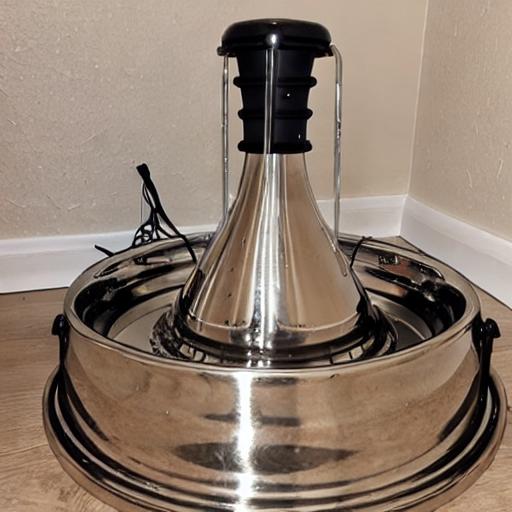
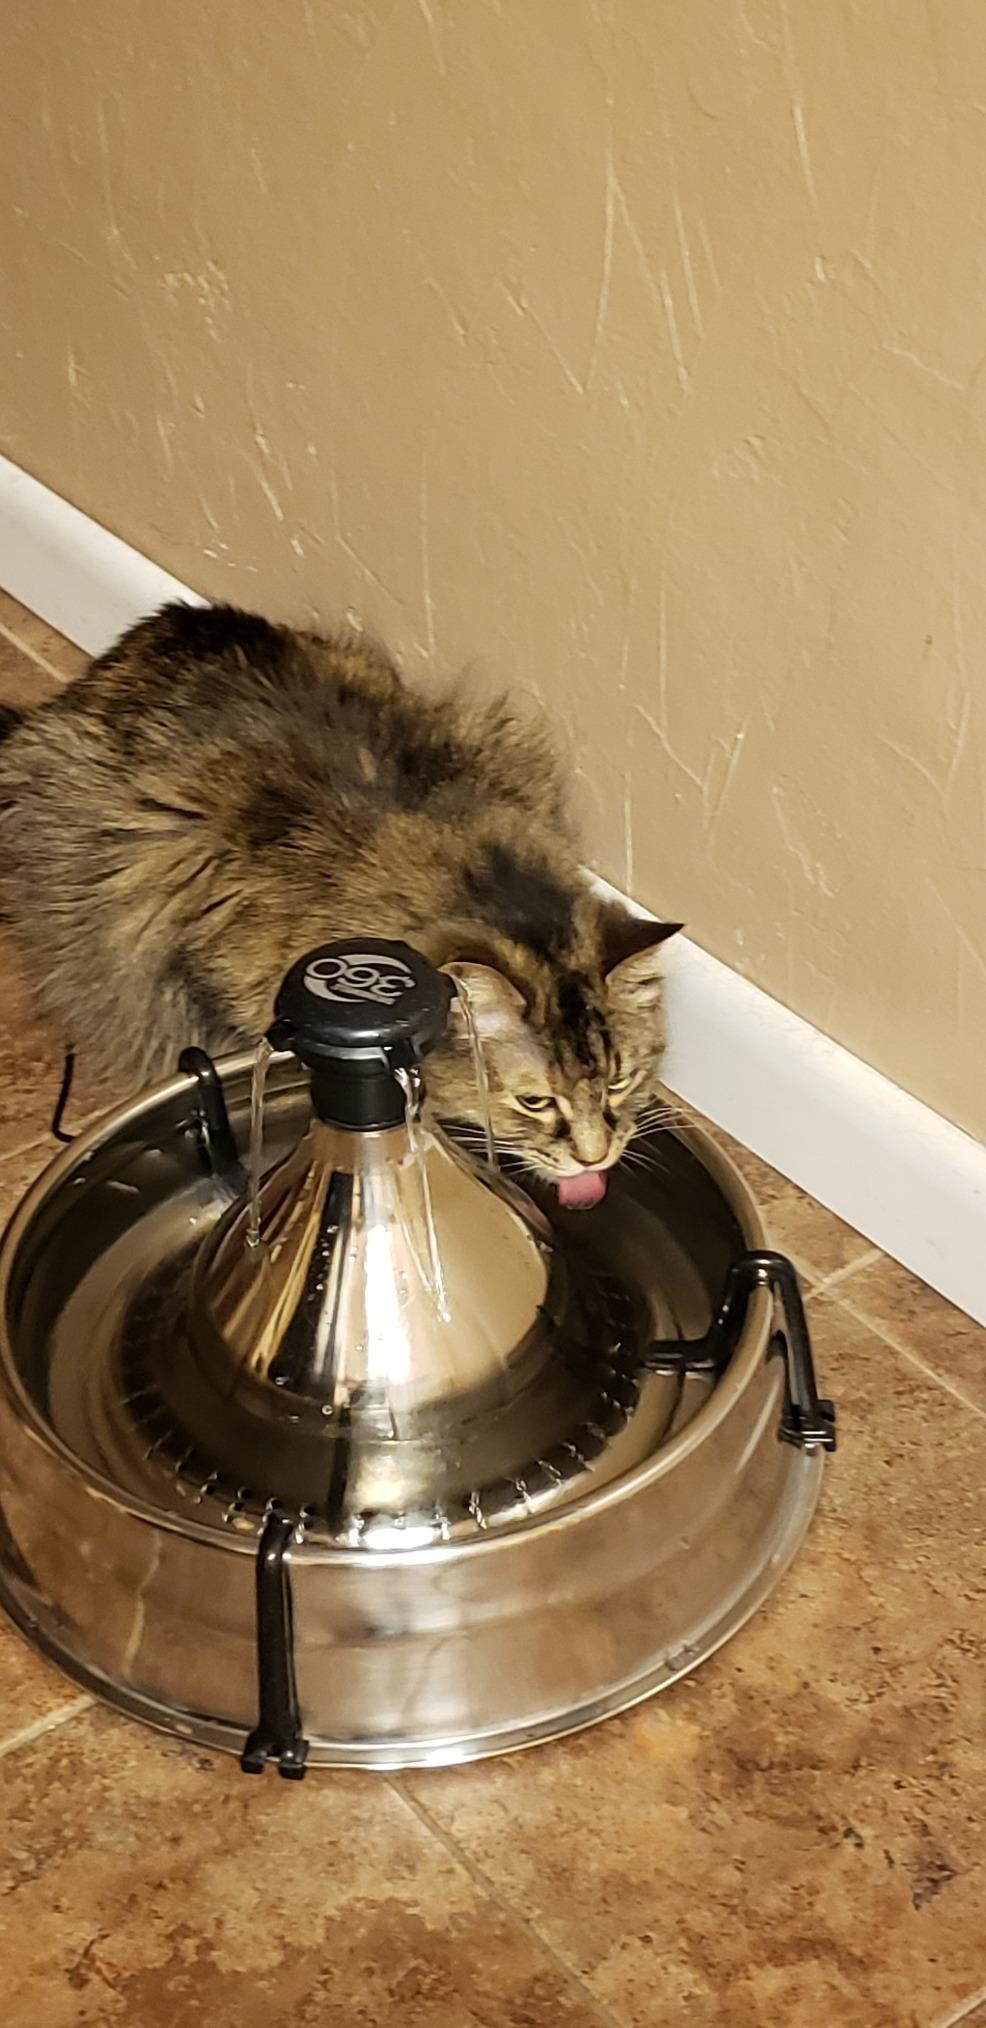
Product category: items_bowl
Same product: no